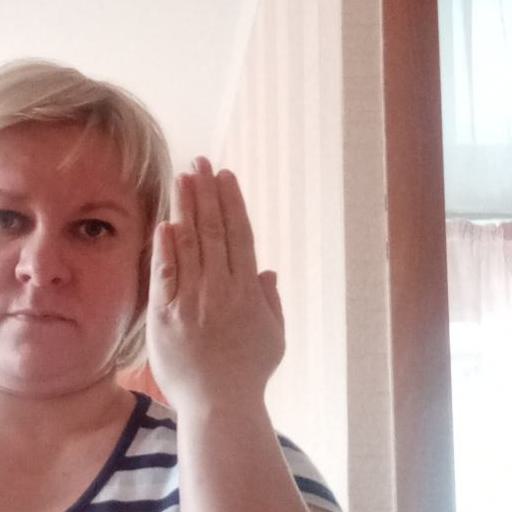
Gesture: stop_inverted